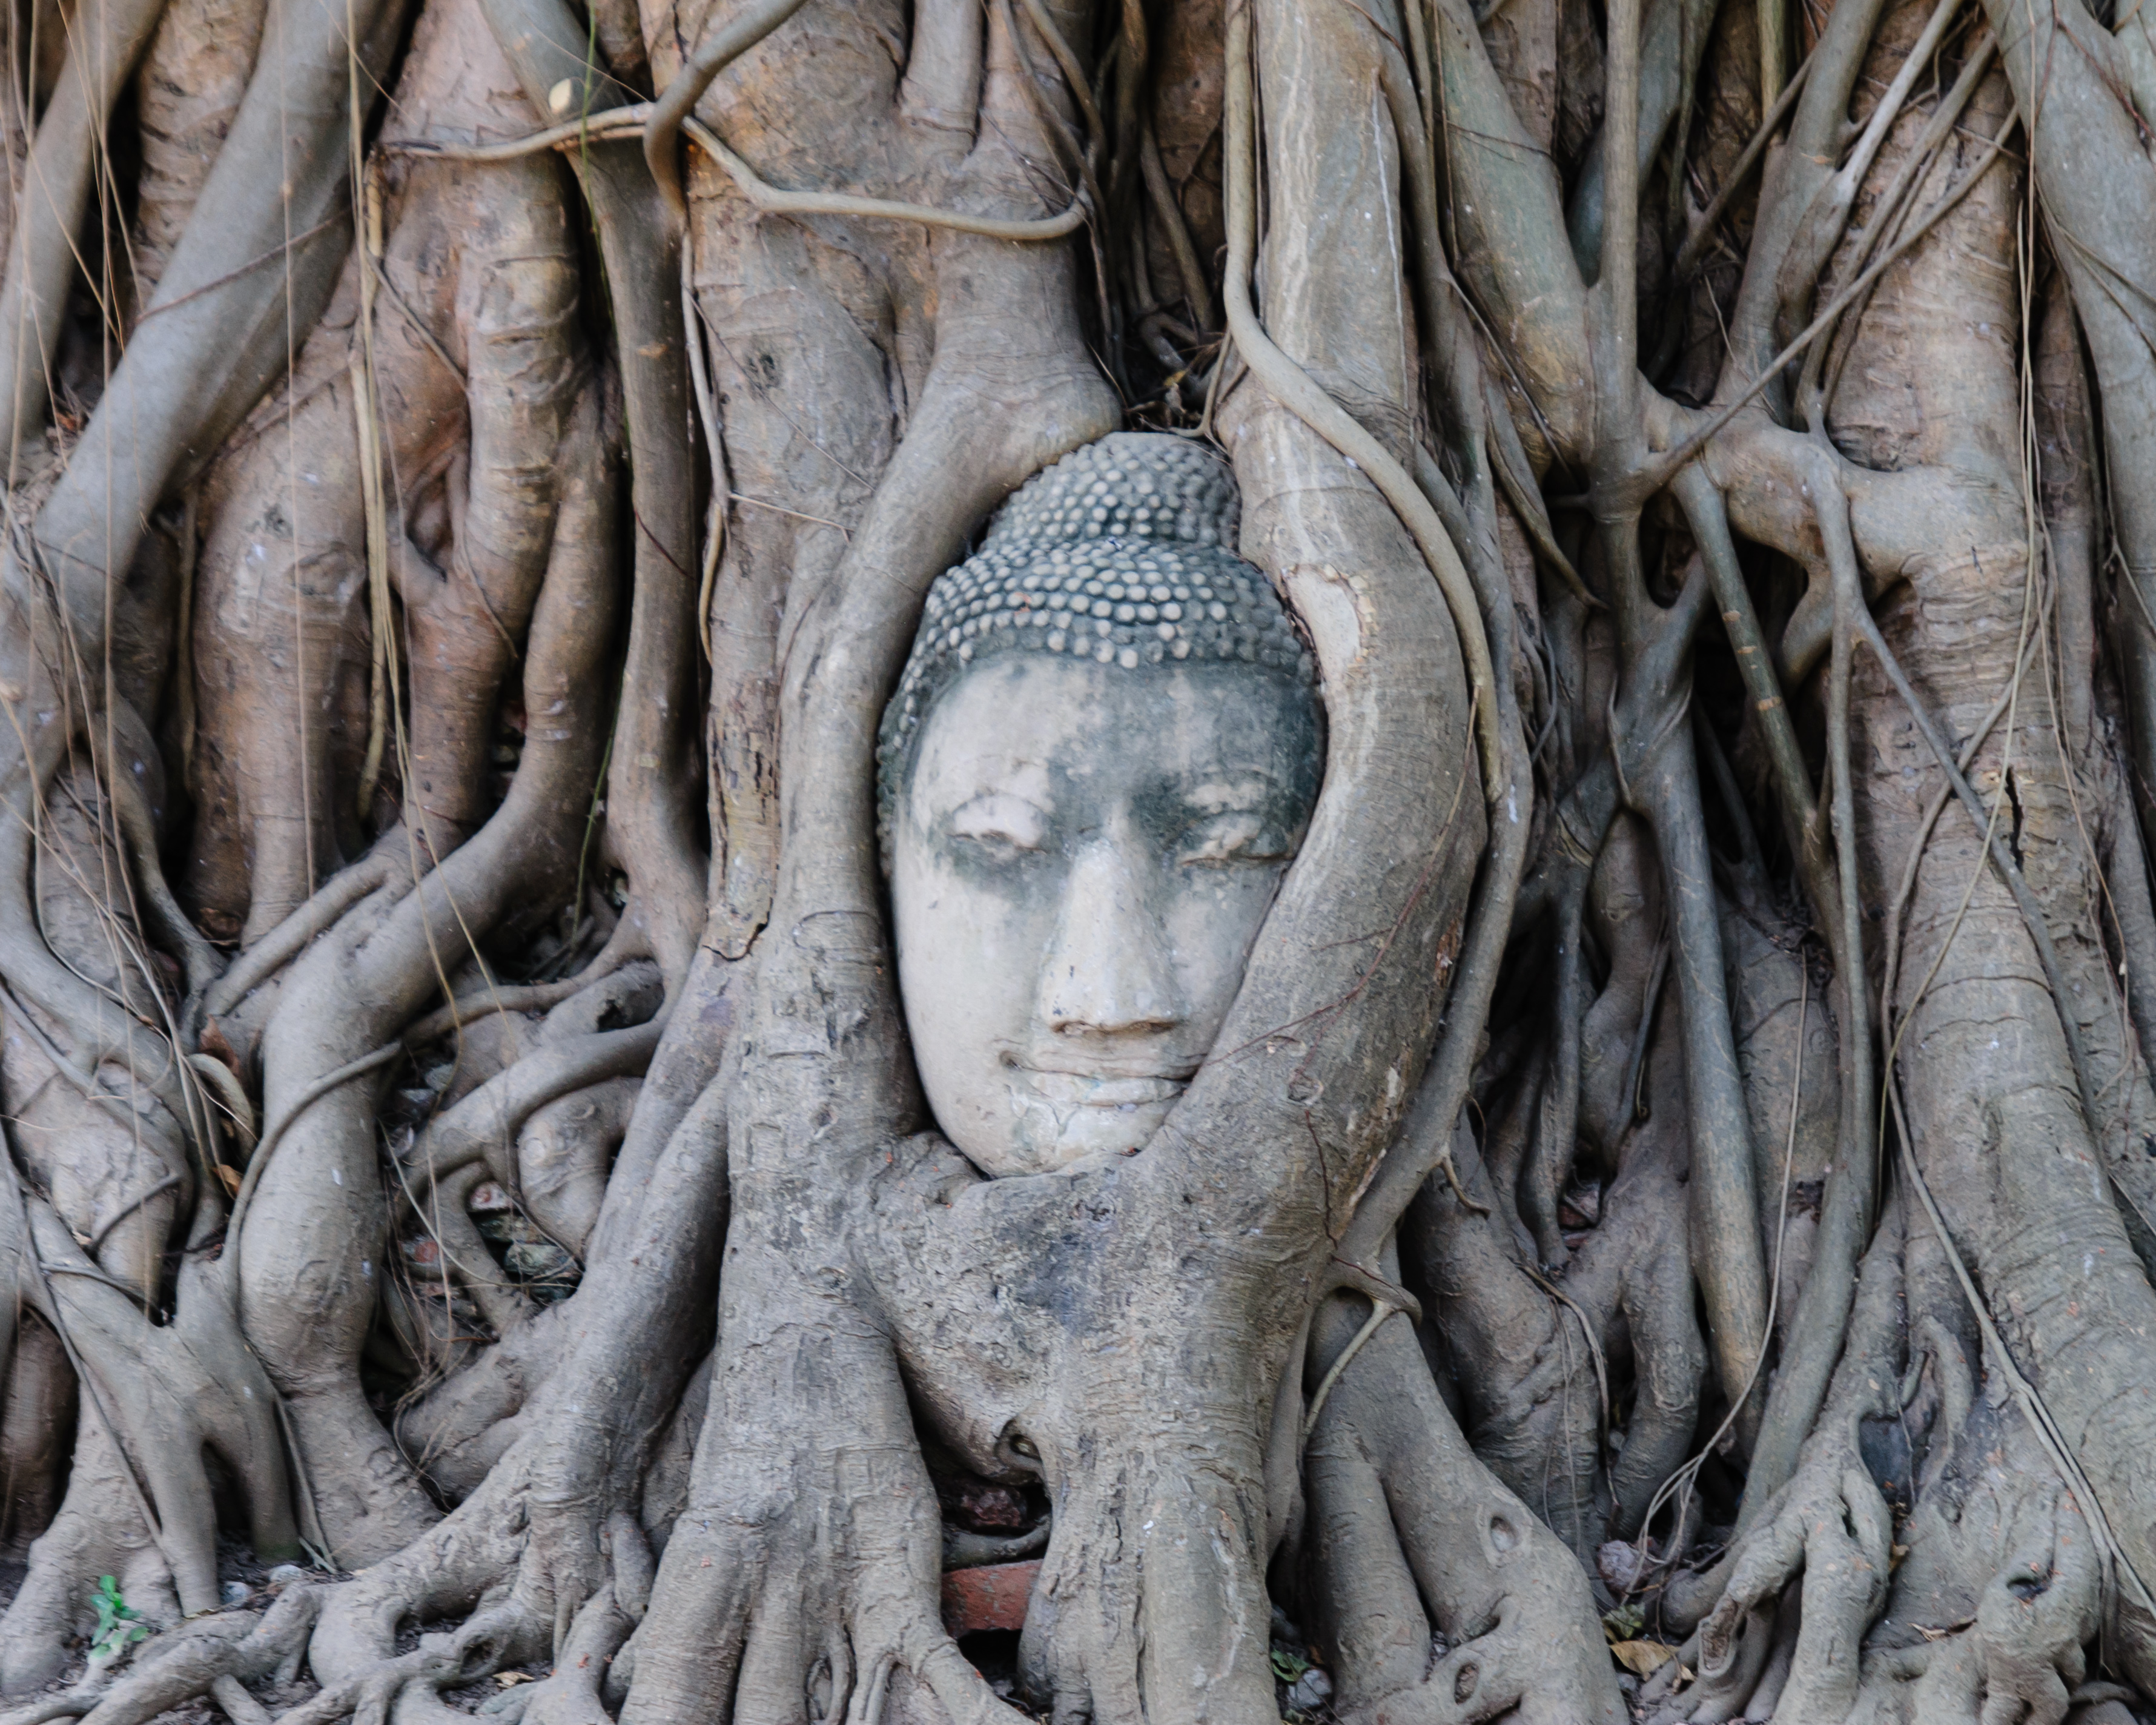
wood, monument, statue, nikon, thailand, root, sculpture, art, temple, carving, relief, mythology, d300, thailandia, phranakhonsiayutthaya, stone carving, hindu temple, ancient history